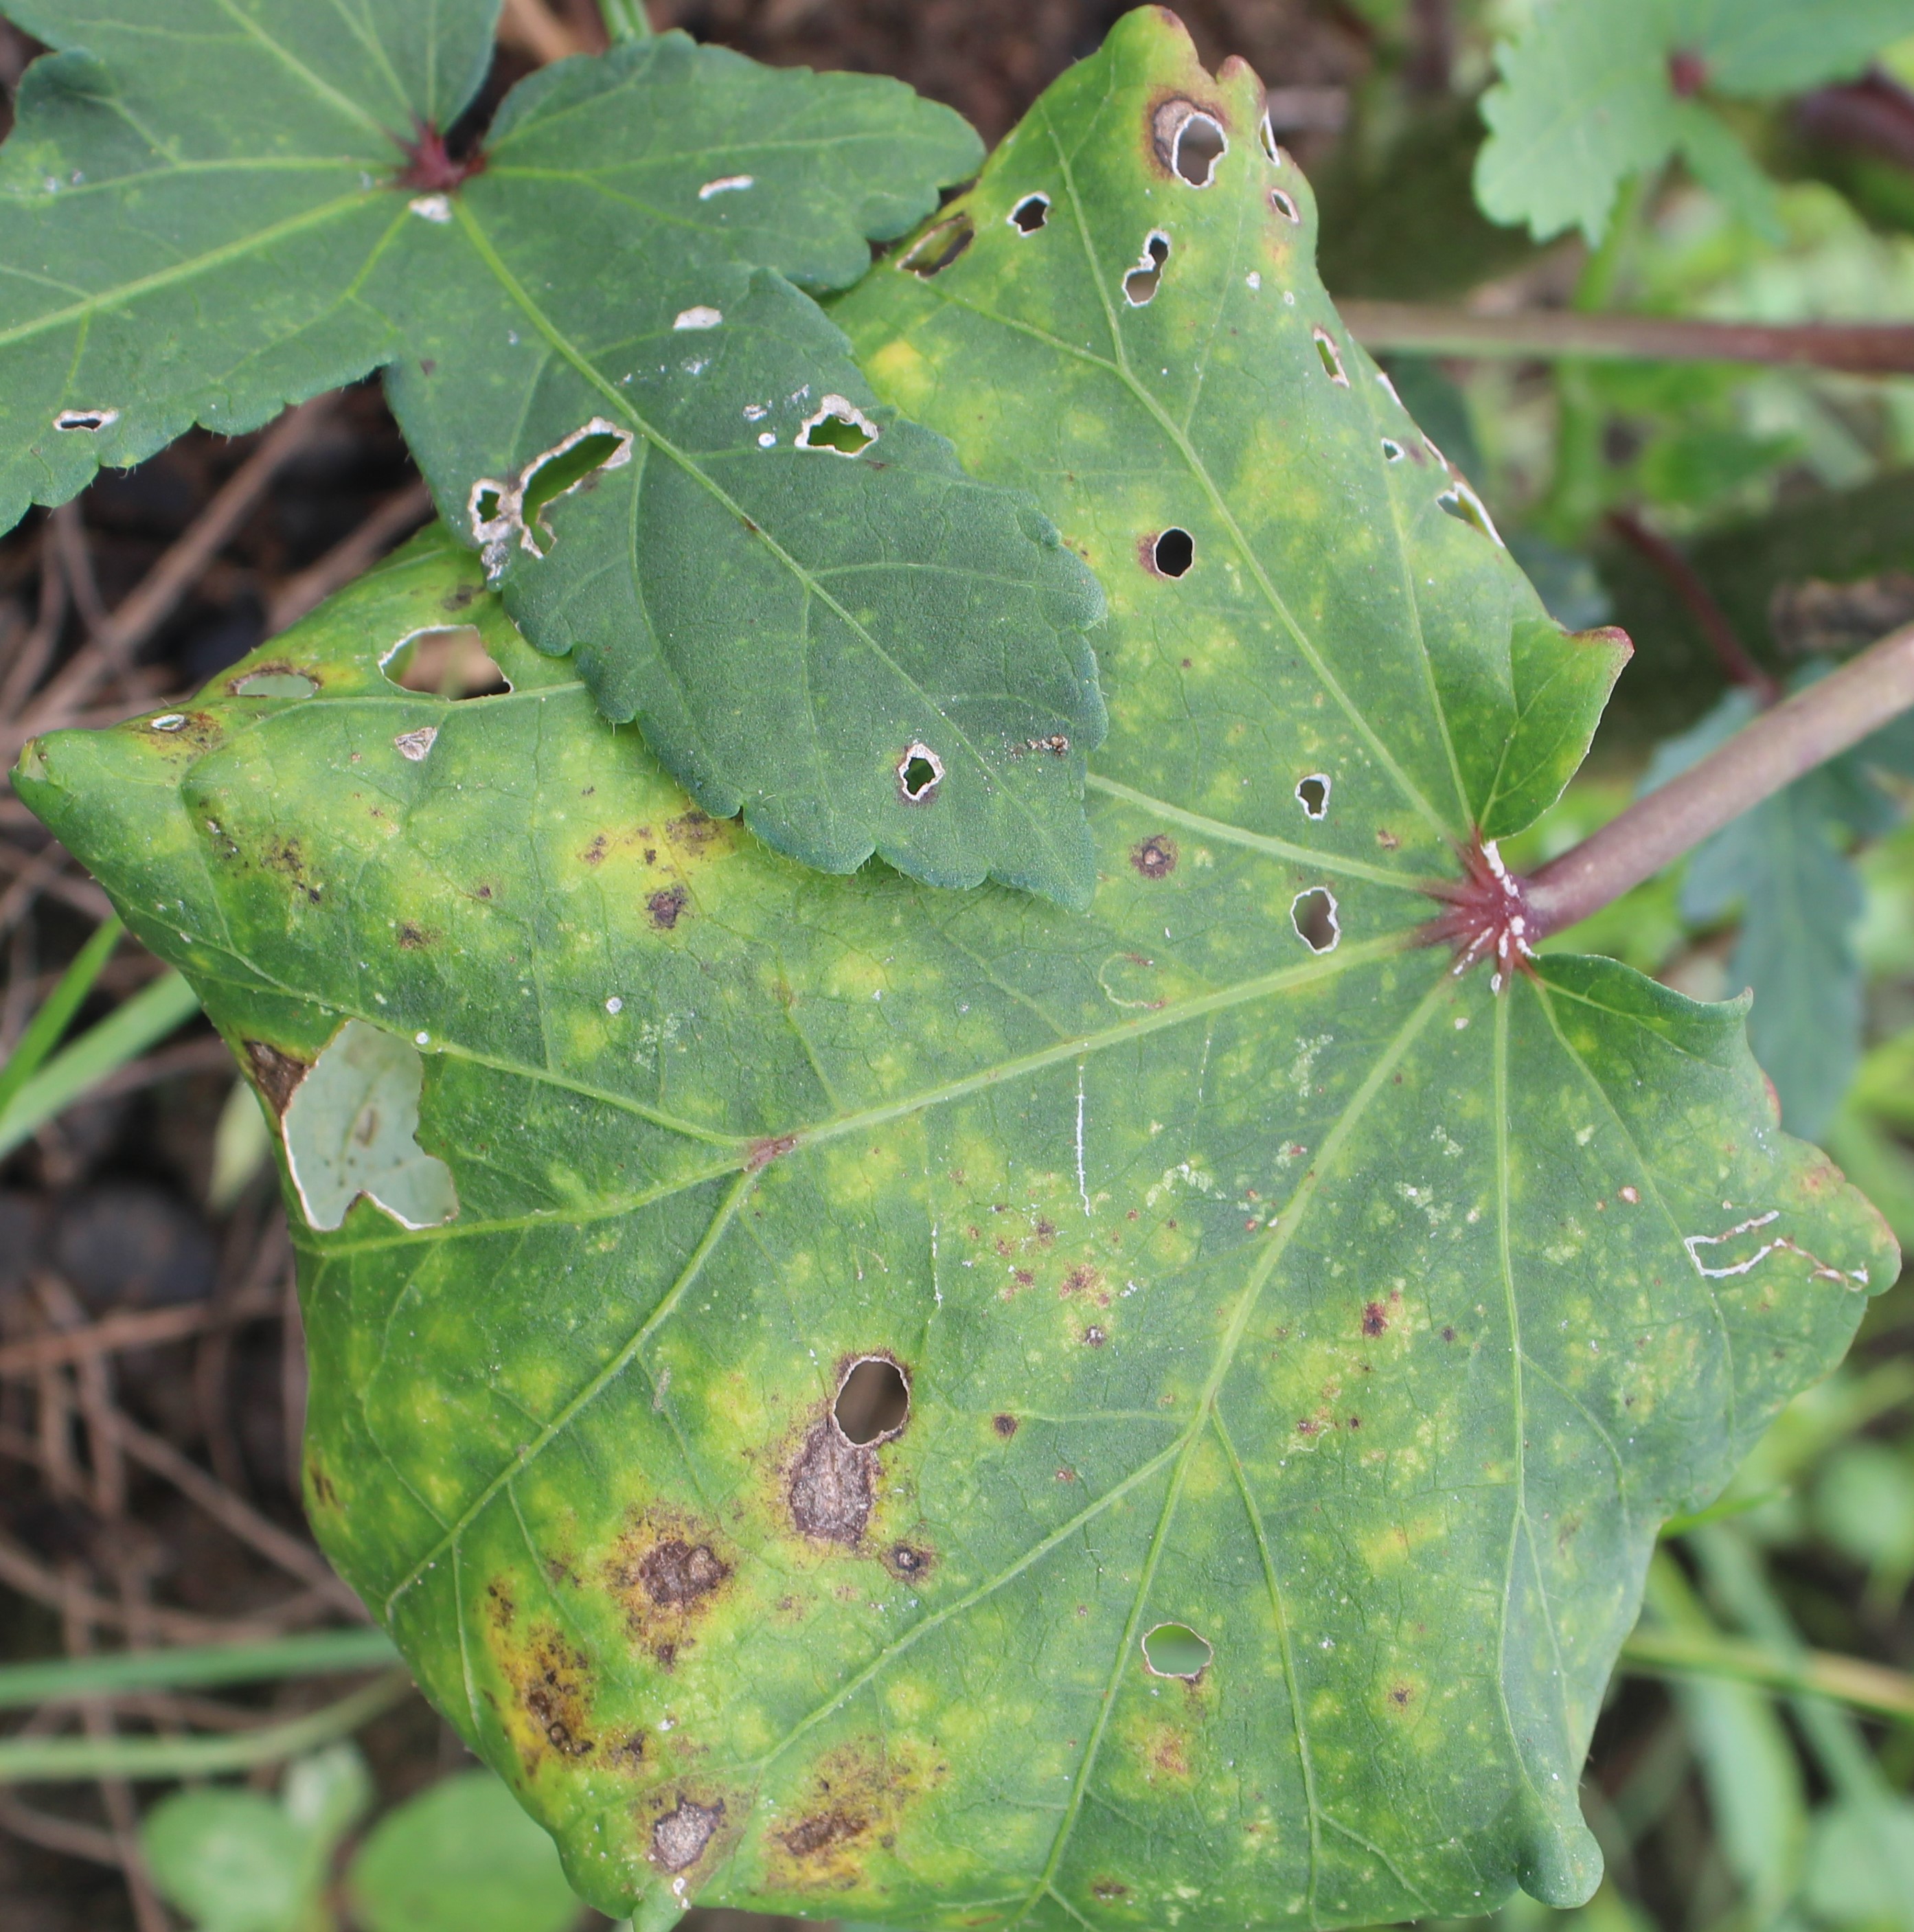
Label: Downy Mildew